List of first women mayors in the United States

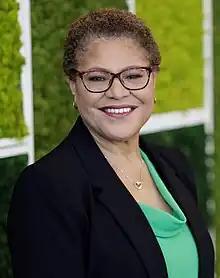
Karen Bass is the first woman elected mayor of Los Angeles.

Carolin Simmons, first woman elected mayor of Stamford, Connecticut.